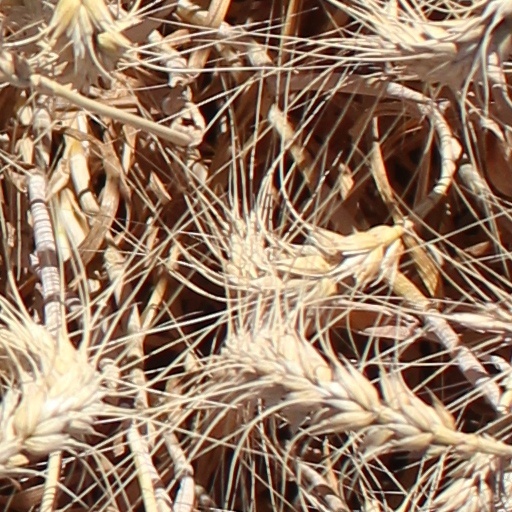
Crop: wheat